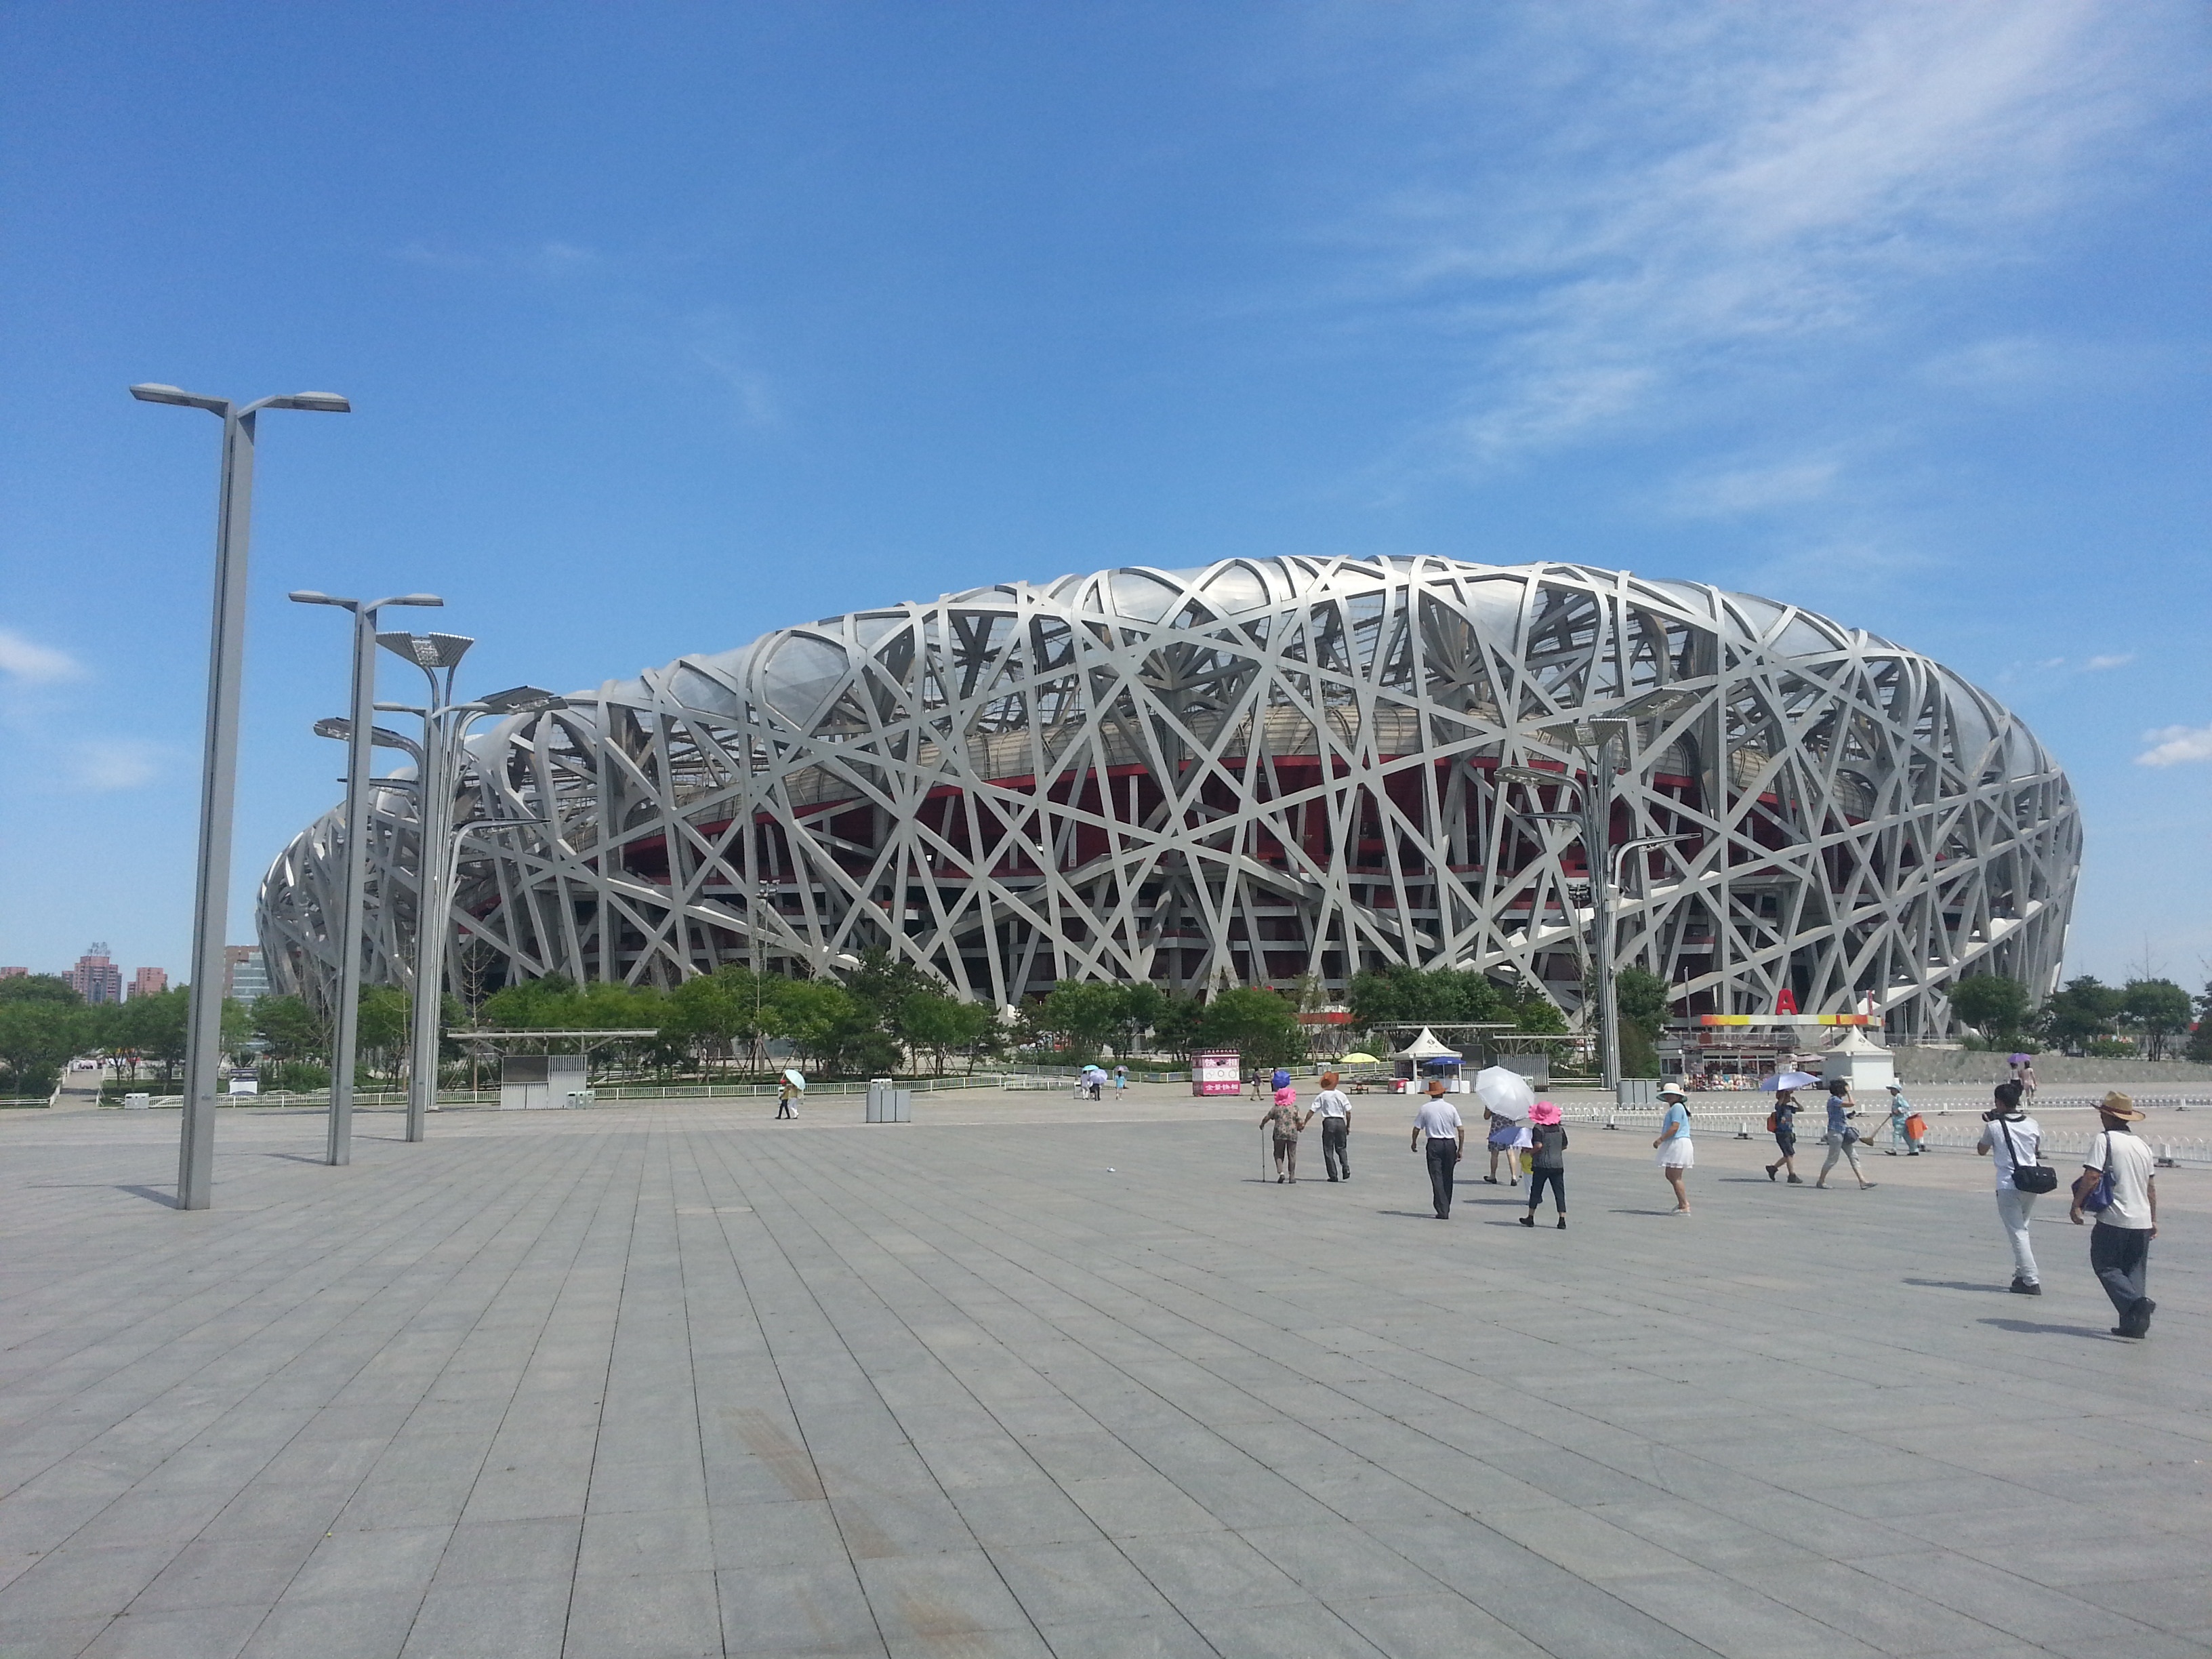
architecture, structure, boardwalk, walkway, travel, plaza, park, asia, stadium, olympics, national, arena, beijing, town square, china, birdsnest, sport venue